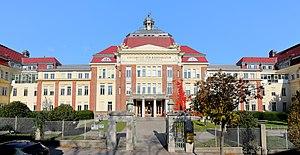
Wilhelm Franz Exner est un ingénieur et spécialiste de sciences forestières, président d’honneur de l’Association autrichienne des métiers, qui attribue en son honneur la médaille Wilhelm Exner.